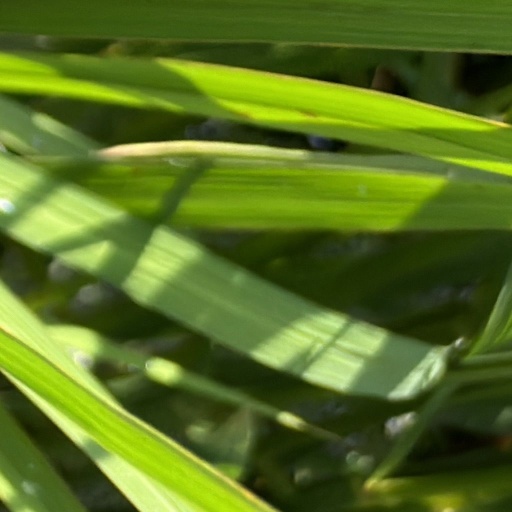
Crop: rice